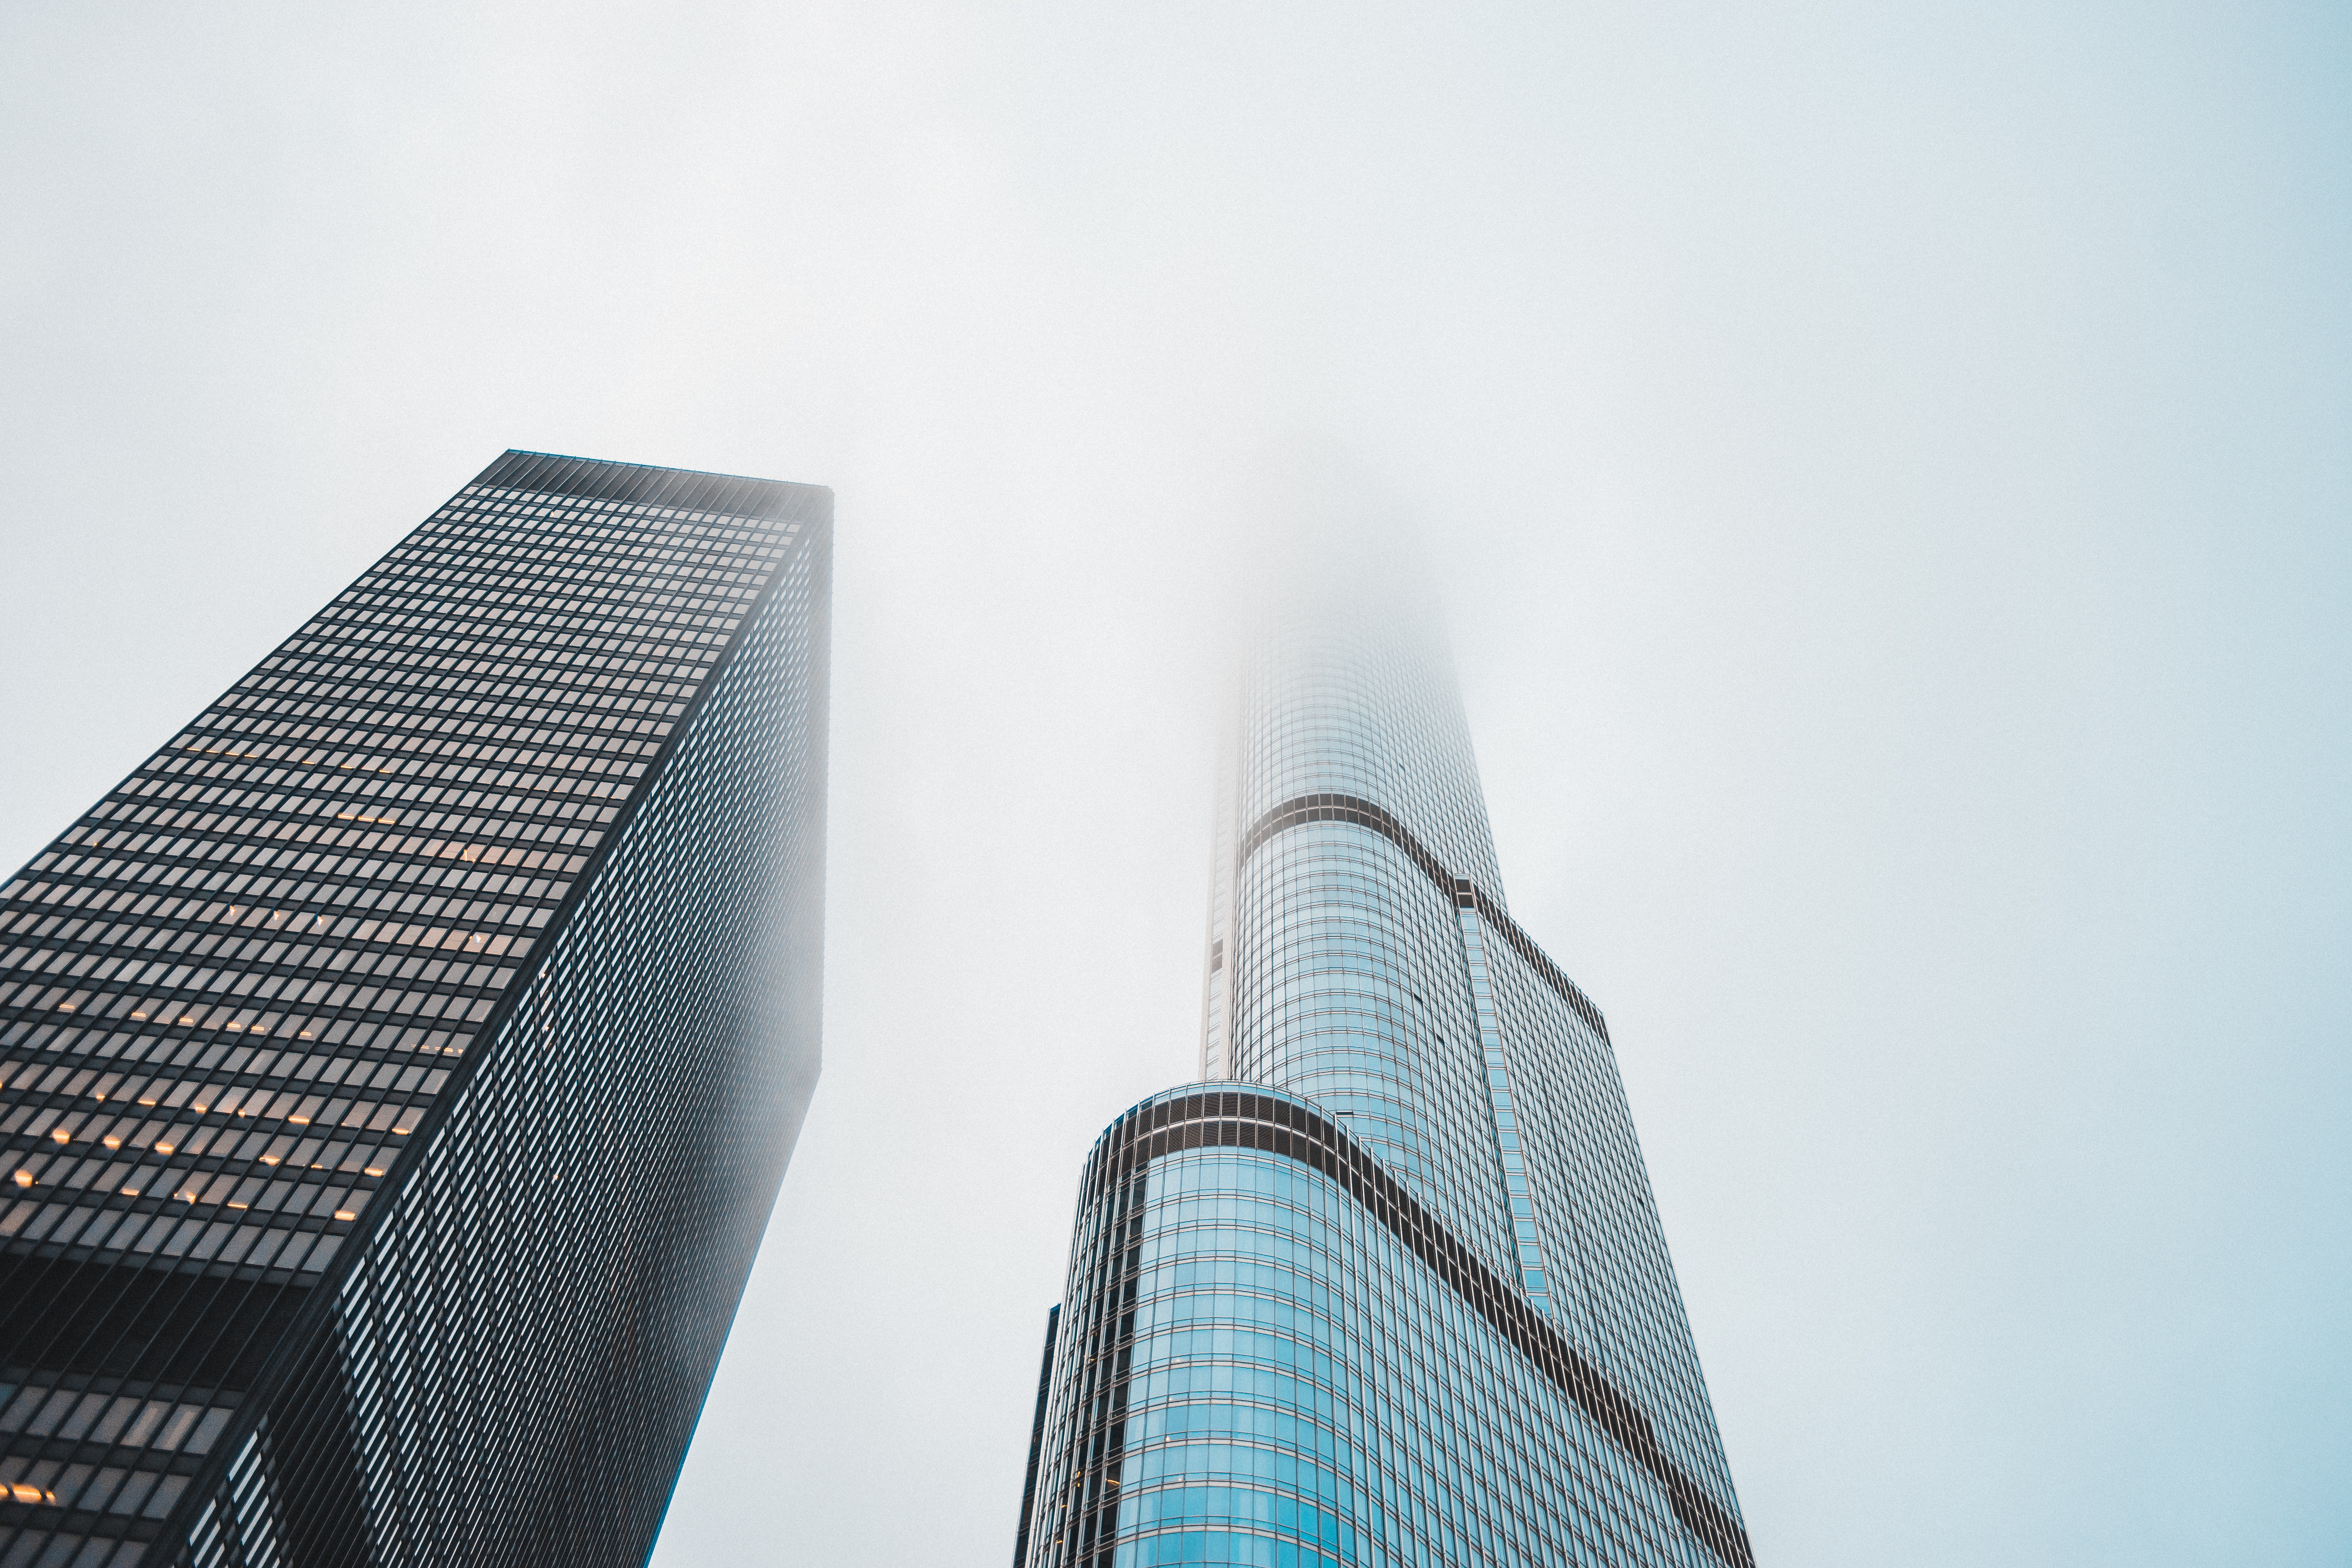
skyscraper, metropolitan area, tower block, architecture, urban area, daytime, commercial building, metropolis, atmospheric phenomenon, city, building, corporate headquarters, human settlement, tower, sky, line, headquarters, design, mixed use, condominium, facade, haze, cityscape, urban design, downtown